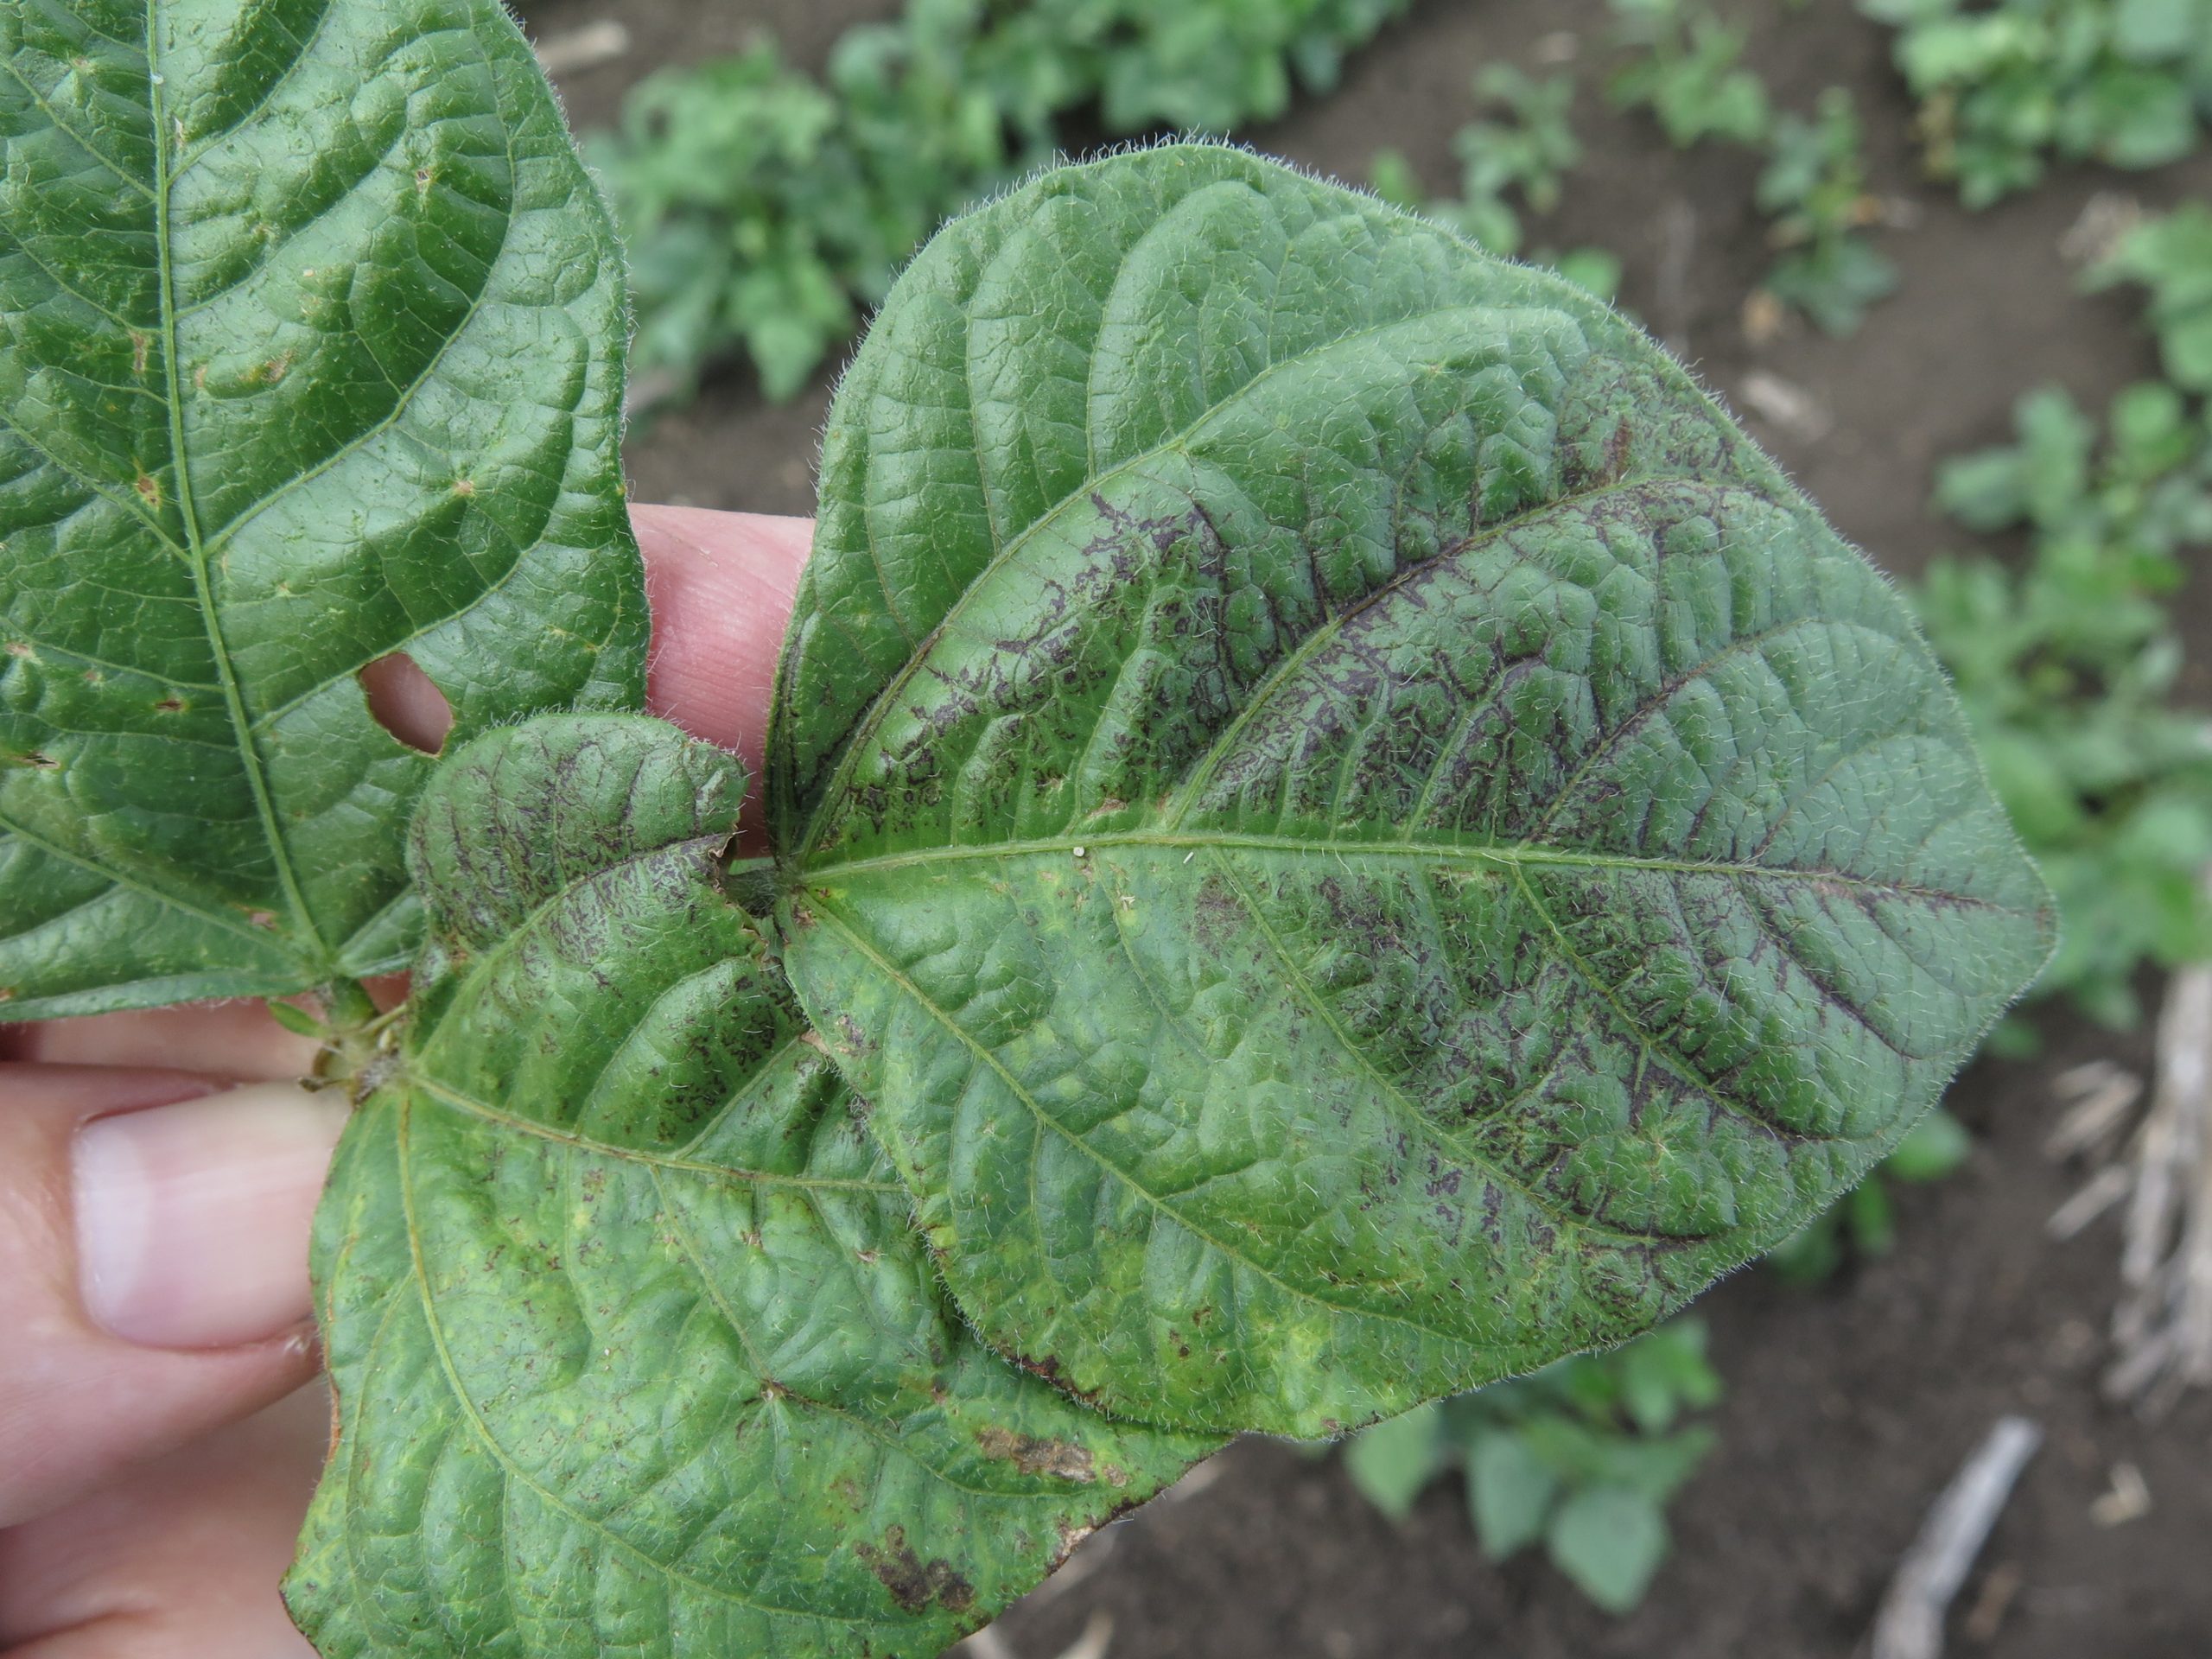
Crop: unknown
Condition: bean